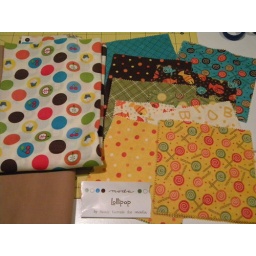
Still debating a blue in place of/with the tannish brown color for border. Hmmm